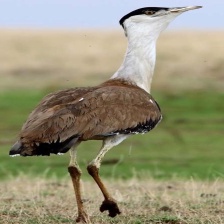
Species: INDIAN BUSTARD
Scientific name: ARDEOTIS NIGRICEPS